Heavy Water Components Test Reactor

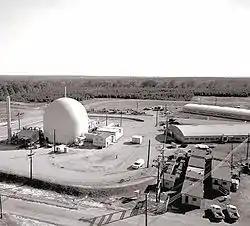
Heavy Water Components Test Reactor

Heavy Water Components Test Reactor (HWCTR) was an experimental nuclear reactor at the Savannah River Site in Aiken County, South Carolina. It was commonly called "Hector."